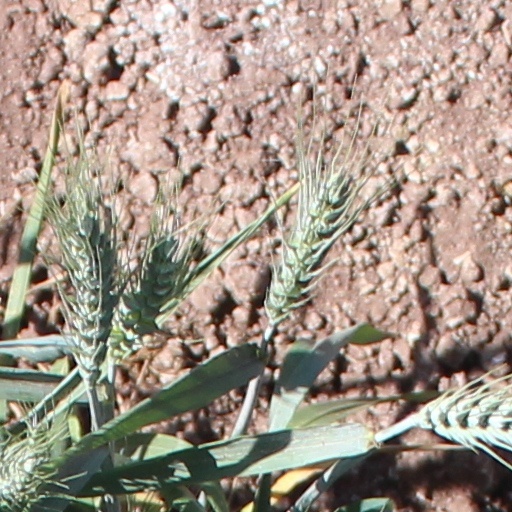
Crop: wheat